History of the oil tanker

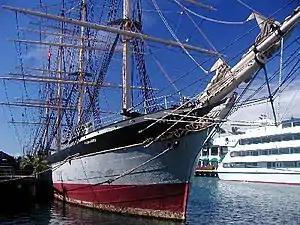
The is the oldest surviving American tanker and the world's only surviving sail-driven oil tanker.

Nobel also began to adopt a single-hull design, where the ship's hull forms part of its tank structure. In November 1880 he ordered his first single-hulled tanker, the "Moses". Within a year, he ordered seven more single-hulled tankers: the "Mohammed", "Tatarin", "Bramah", "Spinoza", "Socrates", "Darwin", "Koran", "Talmud", and "Calmuck". Branobel experienced one of the first oil tanker disasters. In 1881 "Zoroaster"s sister-ship, "Nordenskjöld", exploded in Baku while taking on kerosene. The pipe carrying the cargo was jerked away from the hold when the ship was hit by a gust of wind. Kerosene then spilled onto the deck and down into the engine room, where mechanics were working in the light of kerosene lanterns. The ship then exploded, killing half the crew. Nobel responded to the disaster by creating a flexible, leakproof loading pipe which was much more resistant to spills.